Newport (city), Vermont

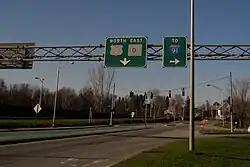
U.S. Route 5 in Newport at the junction of Vermont Route 191 heading toward Interstate 91.

In 1917, the city of Newport was formed from portions of the towns of Newport (former village of Newport) and Derby (former village of West Derby). It was organized on March 5, 1918. The four elementary schools were named after the section of the city they were in: East, West, and South schools. Newport High was across from the West School. There were 60 businesses downtown; east, west and south had an additional 40 businesses.